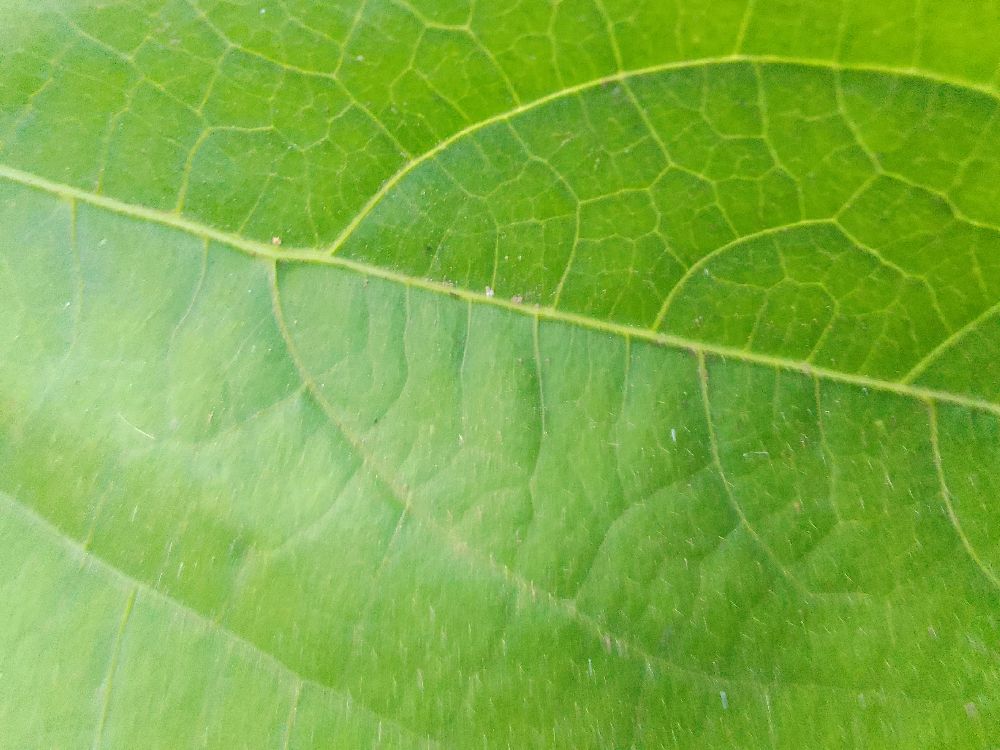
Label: healthy